Nancy Coonsman

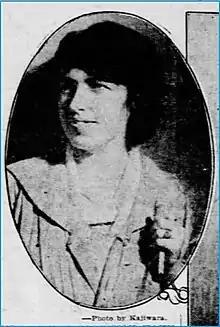
Nancy Coonsman

Nancy Coonsman Hahn (August 28, 1887 – January 27, 1976) was an American sculptor who won the commission for the Missouri War Memorial in Cheppy, France.